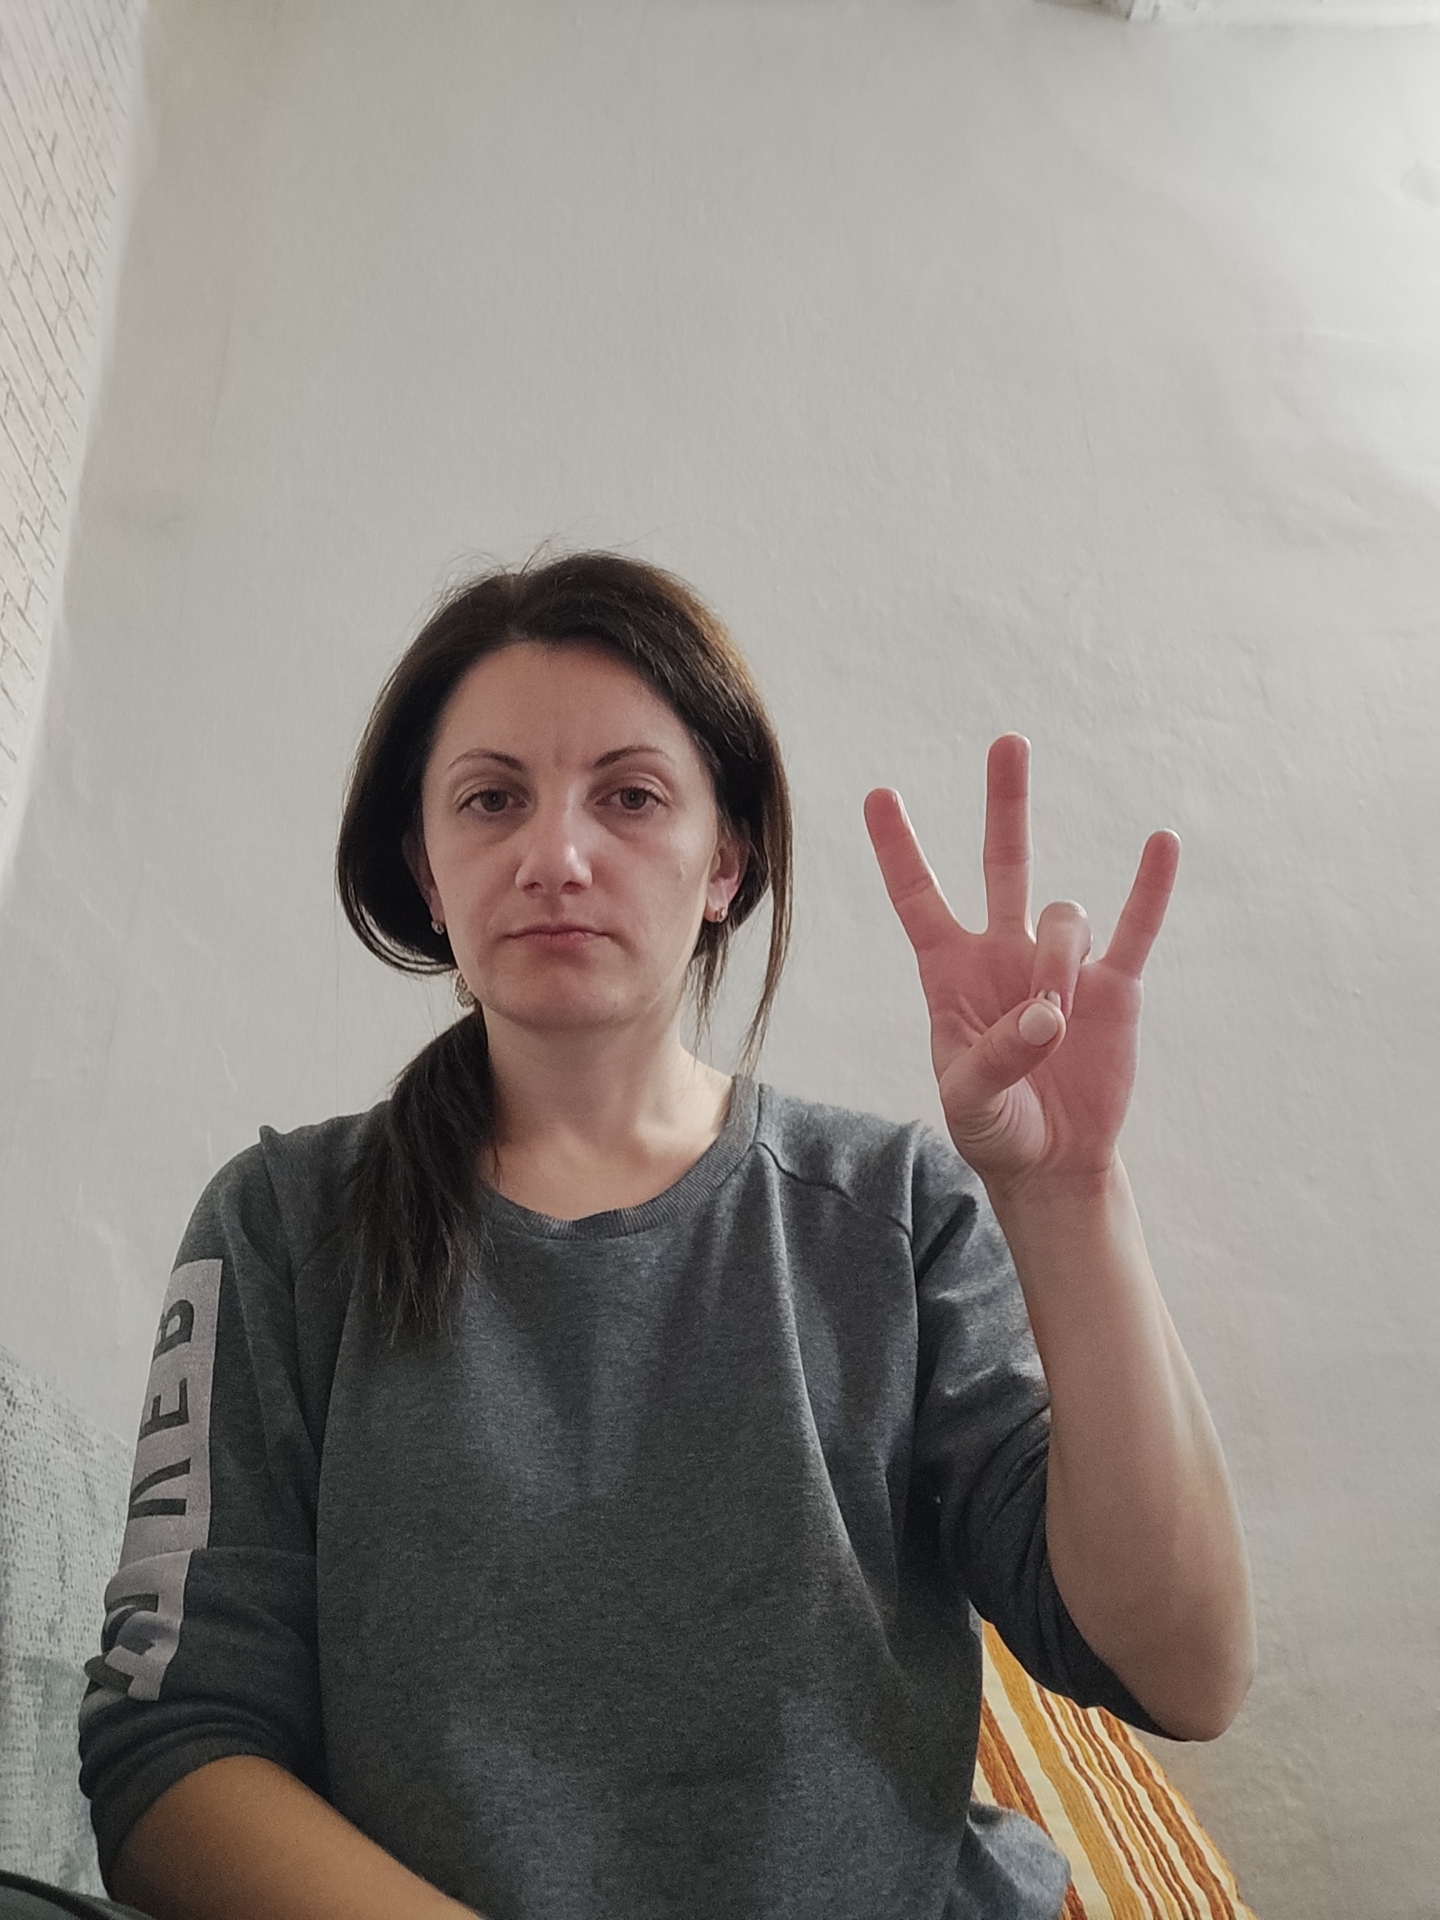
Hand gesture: three3